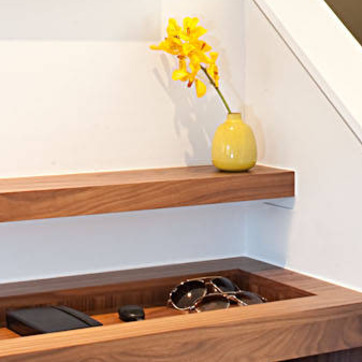
Material: wood